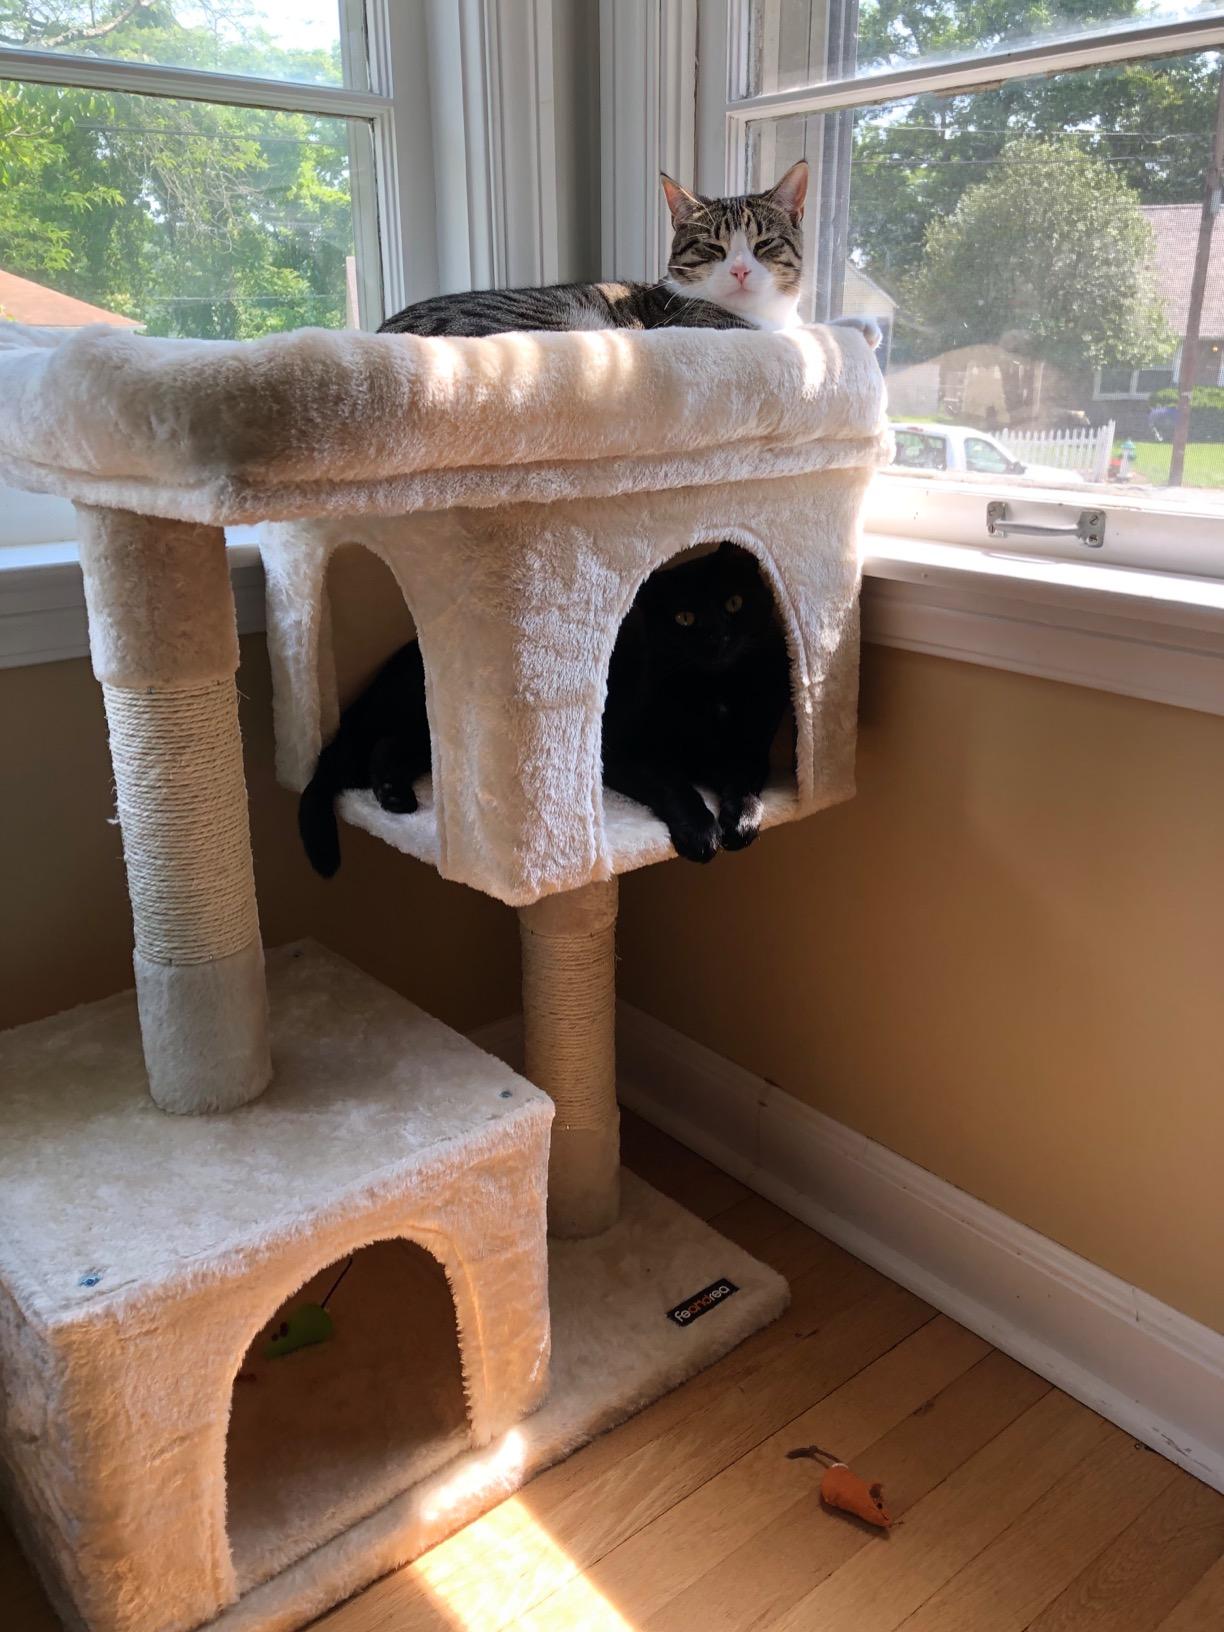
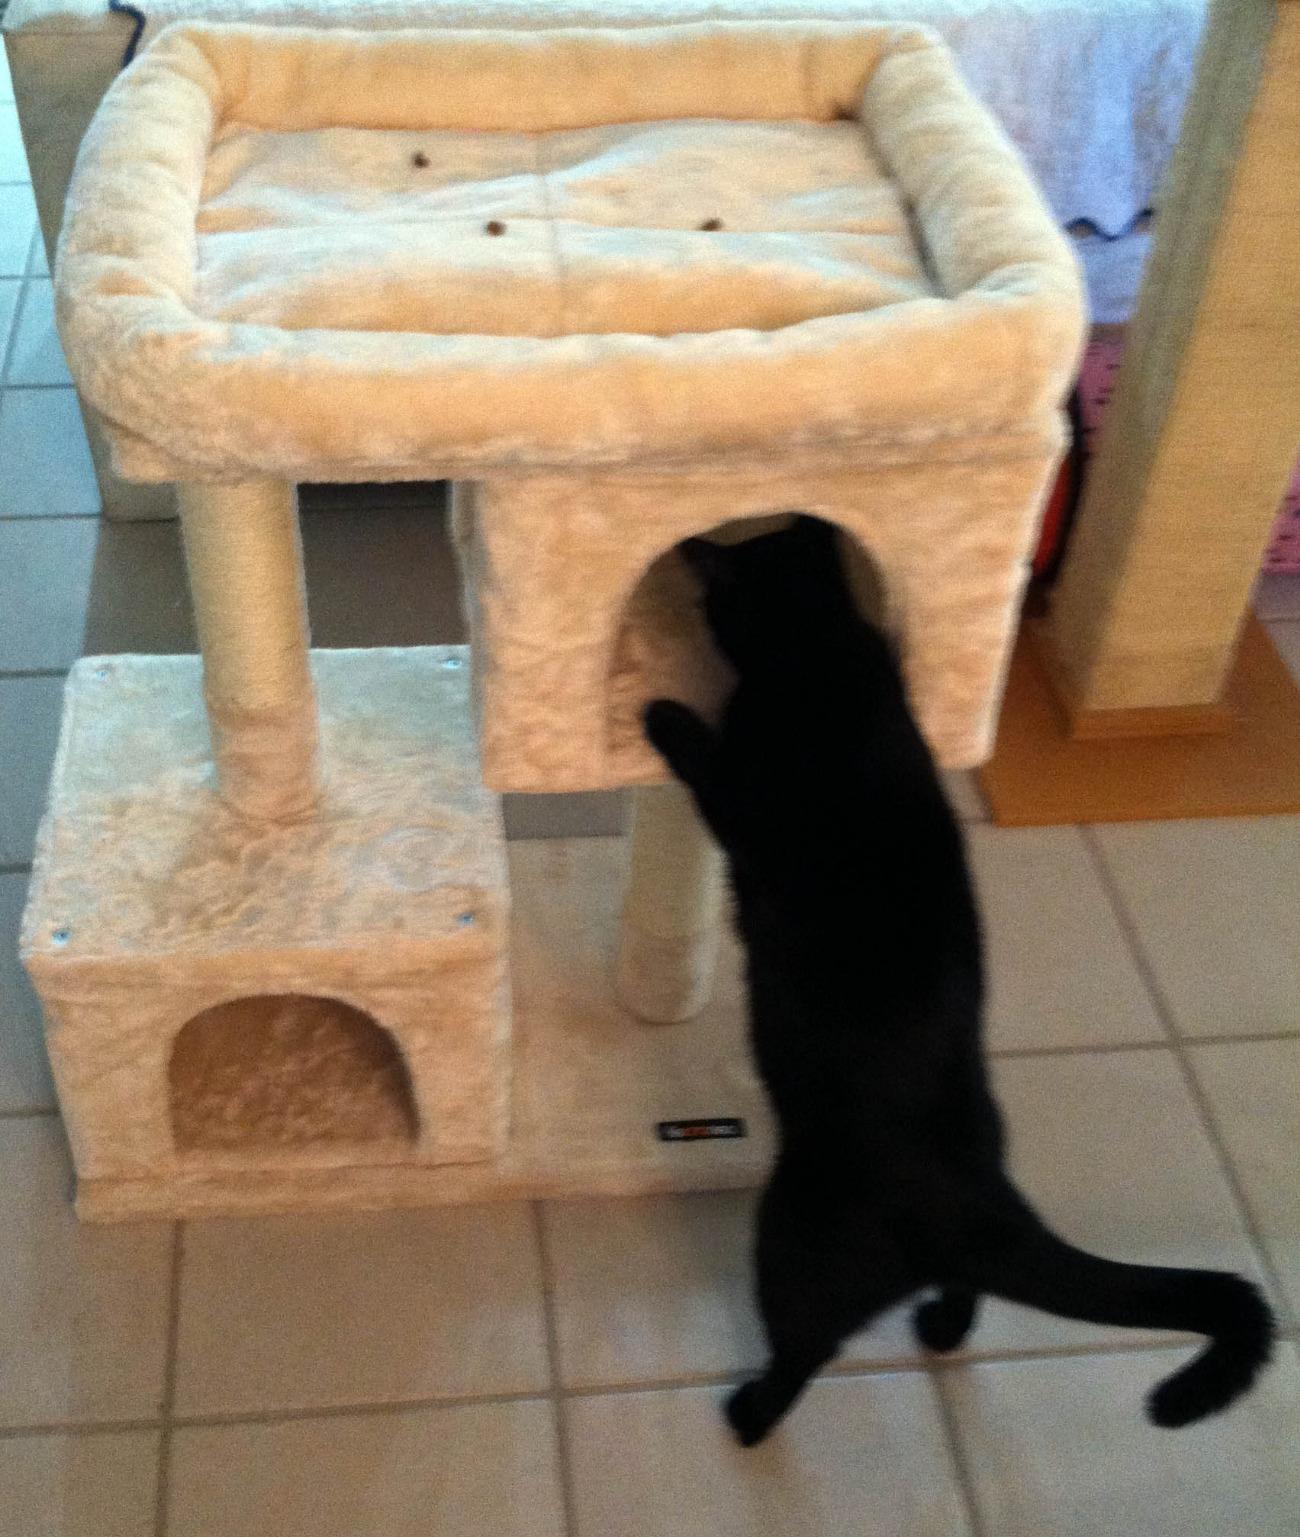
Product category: items_cat tree
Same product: yes